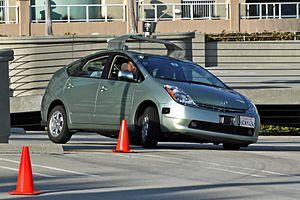
La voiture sans conducteur de Google, souvent appelée Google Car, est une voiture autonome en développement en 2020 par Google X, filiale d'Alphabet.